Honda Z50R

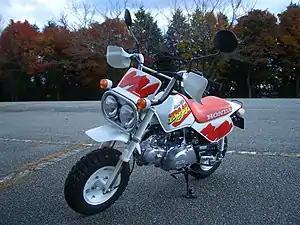
1993 Honda Z50J Baja - This is Japan's improved version of the Z50R

The Honda Z50R is a motorcycle produced by Honda, in the Honda Z series family of minibikes. It began production in 1979 as Honda's answer to the increasing demand for mini dirt bikes to be used on the track, as opposed to their traditional trail bike used more for leisure, such as the Z50A and Z50J.